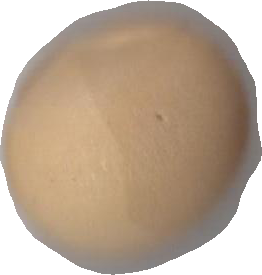
Variety: Grobogan